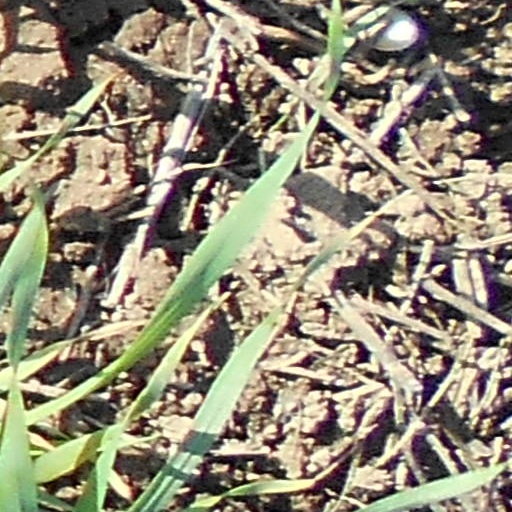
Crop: wheat